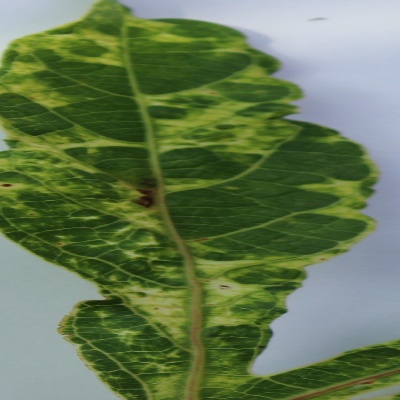
Crop: Cassava
Condition: mosaic